Karen Andrews

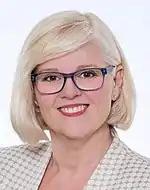

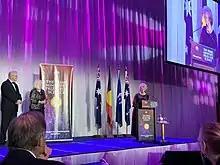
Andrews at the 2019 PM's Prize for Science with Prime Minister Scott Morrison and prize recipient Cheryl Praeger

In December 2014, Andrews was promoted to parliamentary secretary to the Minister for Industry and Science in the Abbott Ministry. Her title was changed to Assistant Minister for Science in September 2015, when Malcolm Turnbull replaced Abbott as prime minister. Following a reshuffle in July 2016, she was instead made Assistant Minister for Vocational Education and Skills.